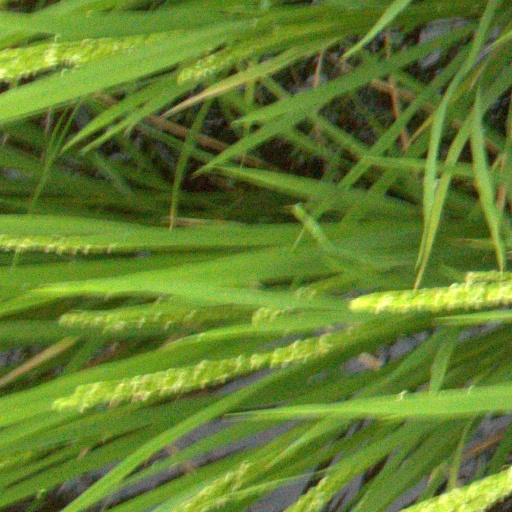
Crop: rice